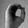
ASL letter: O